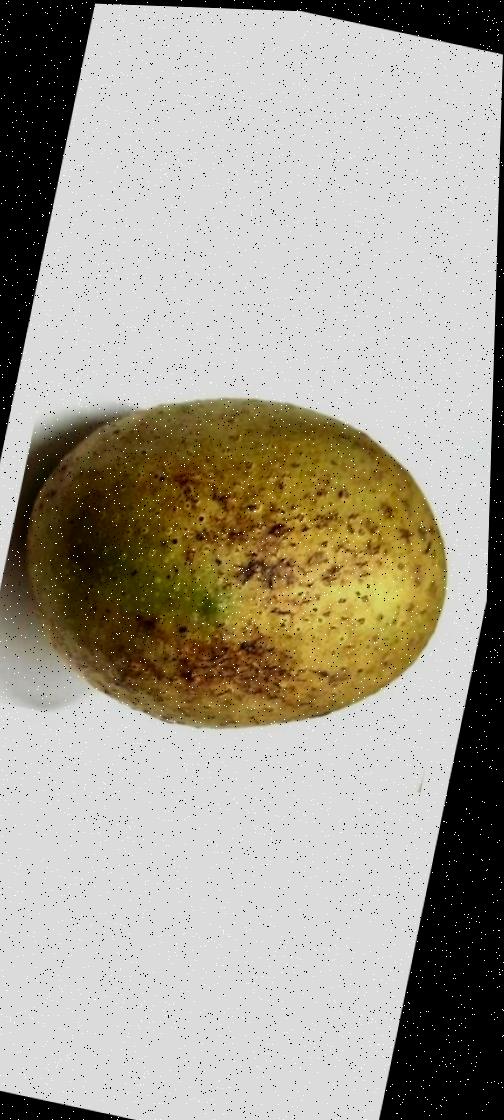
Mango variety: Gourmoti